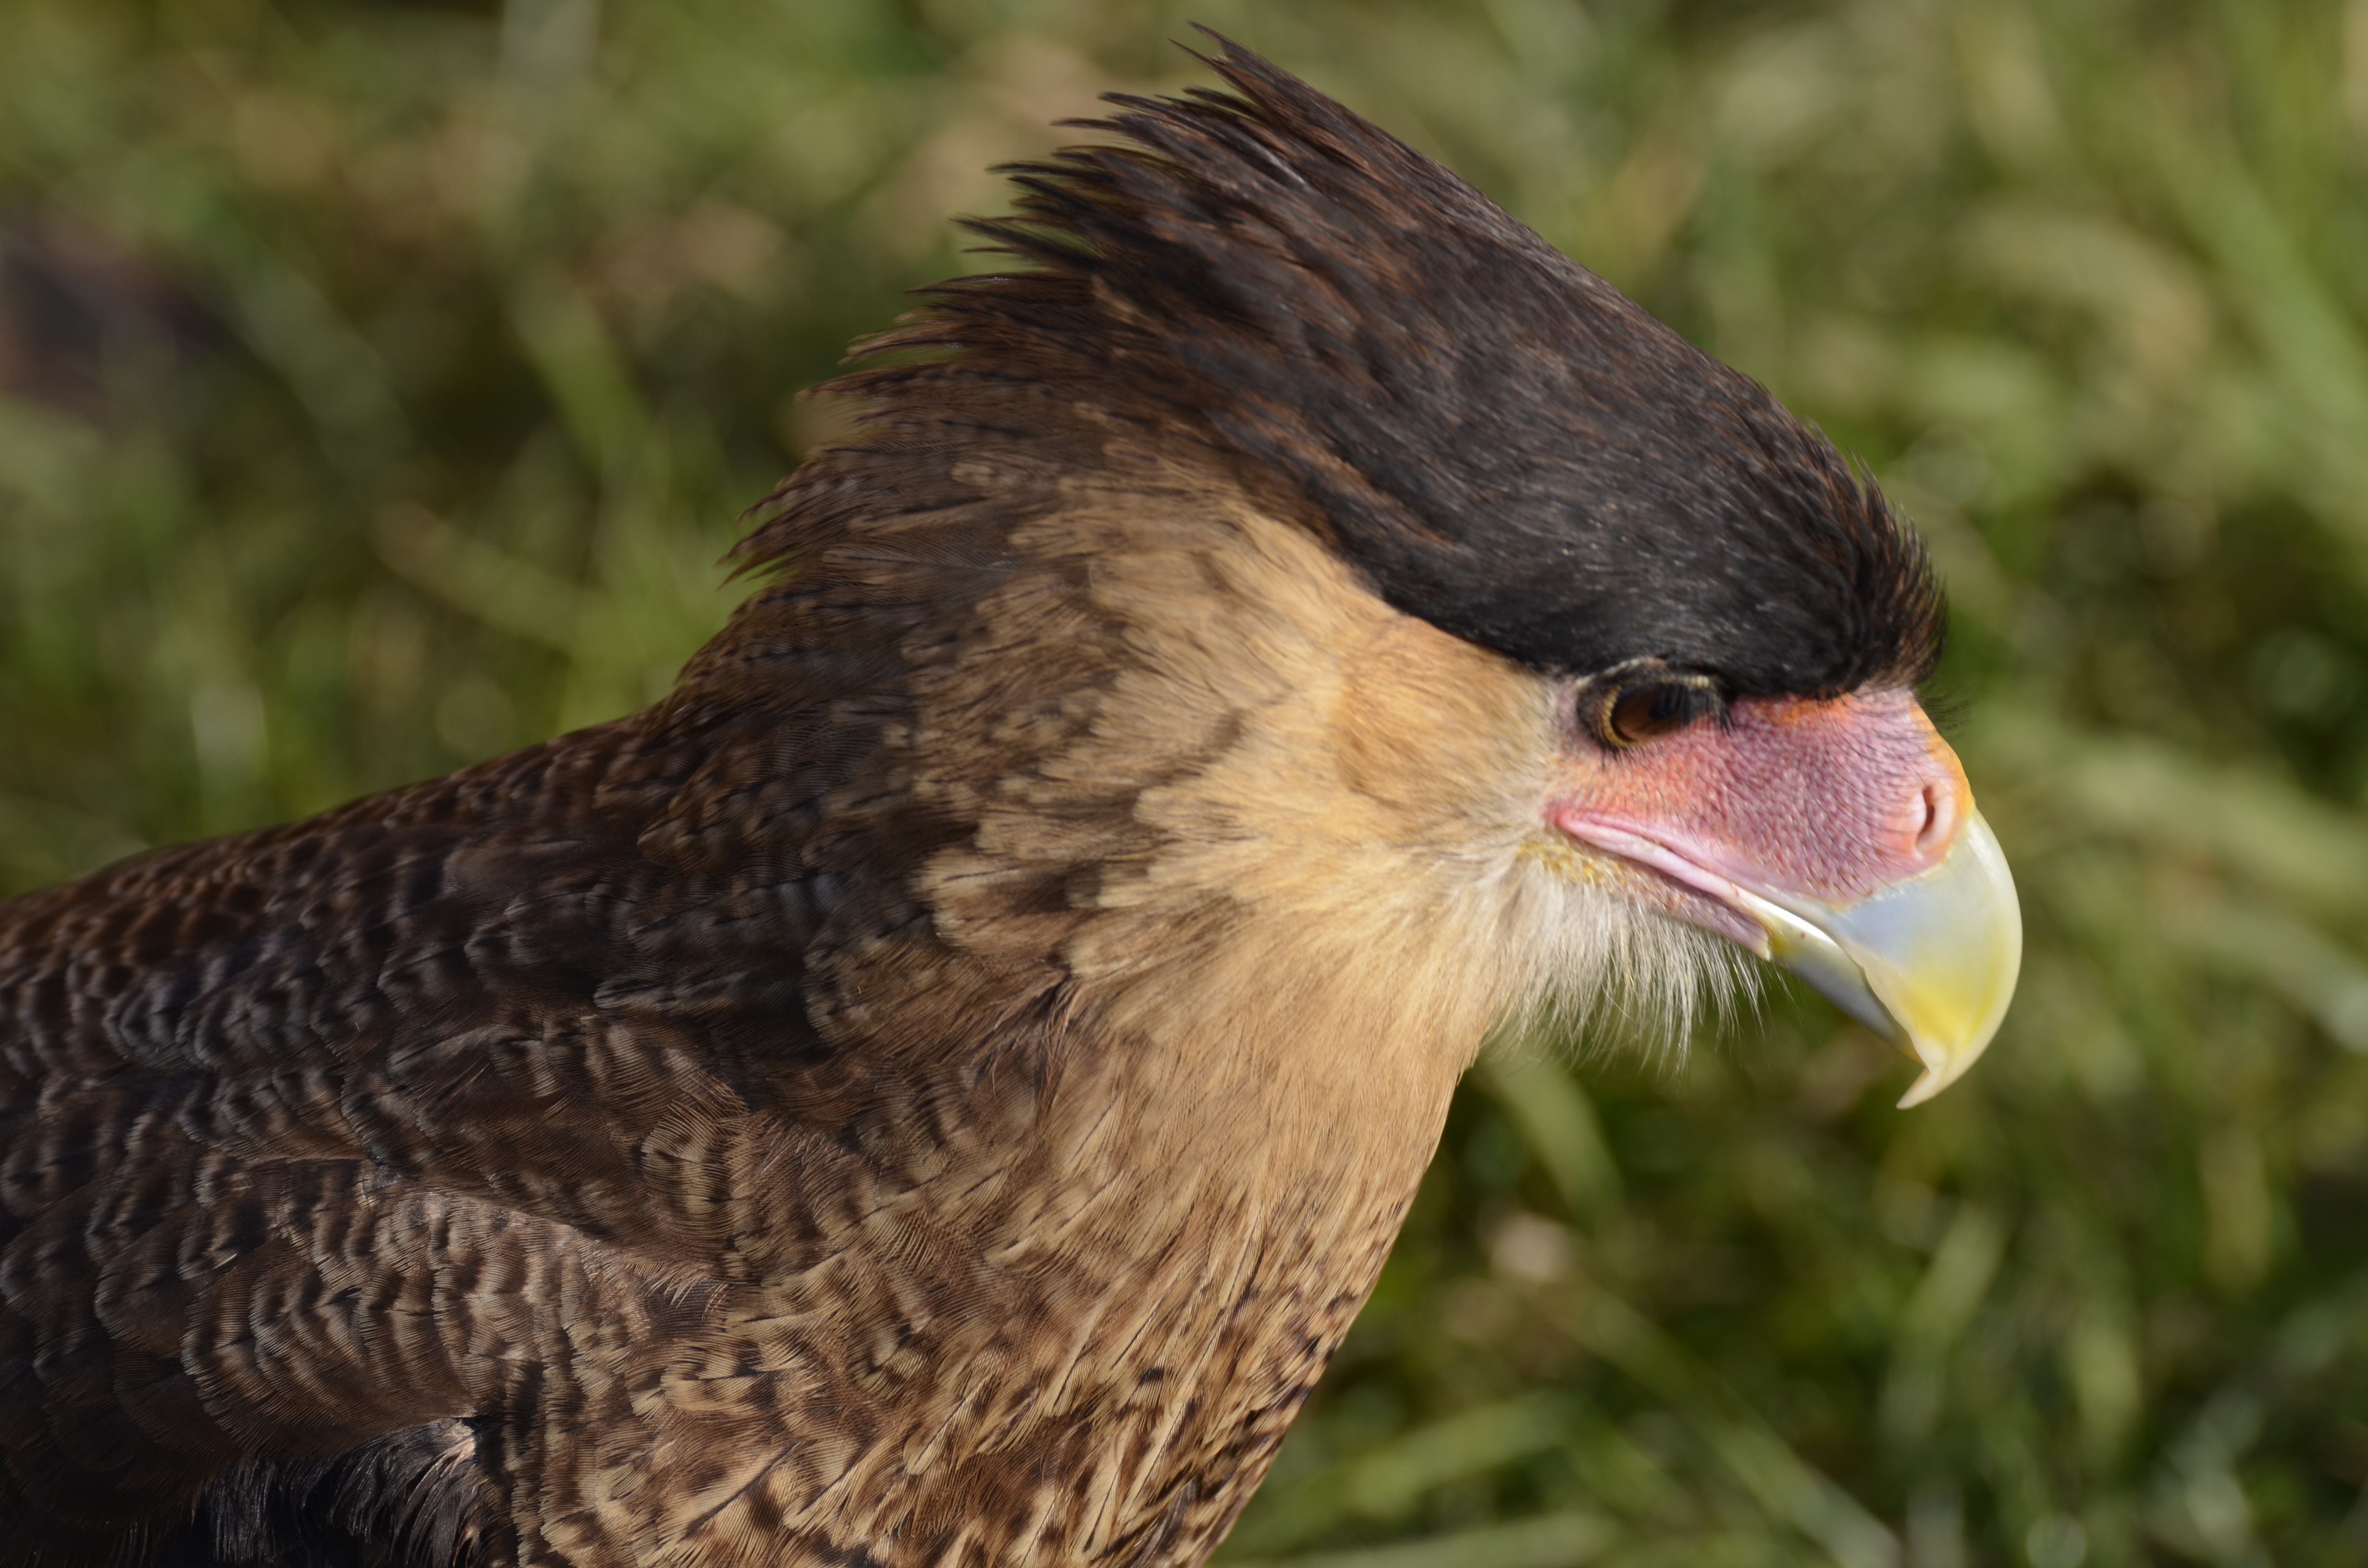
bird, wing, animal, wildlife, beak, eagle, hawk, feather, fauna, raptor, plumage, bird of prey, vertebrate, bill, falkner, vulture, spring dress, falconry, scavengers, perching bird